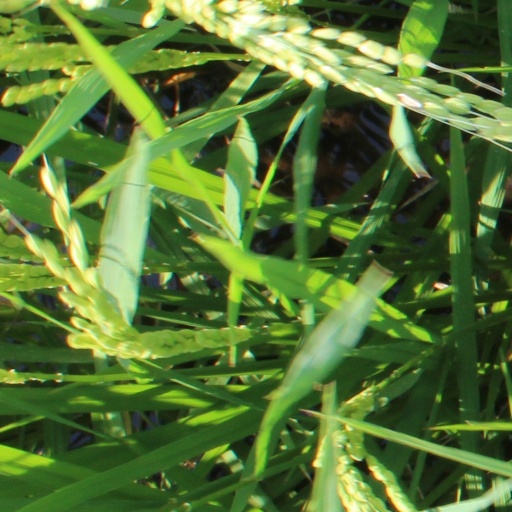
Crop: rice